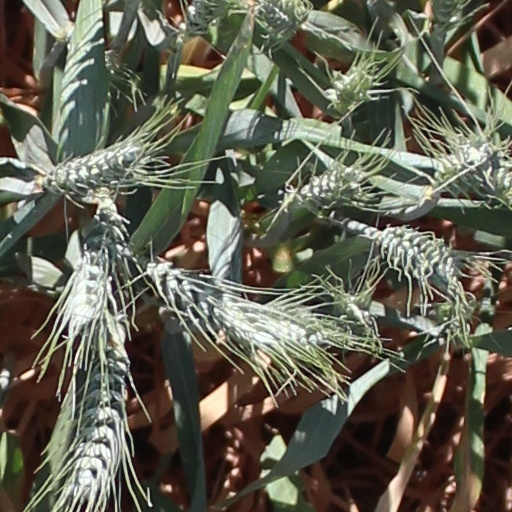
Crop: wheat